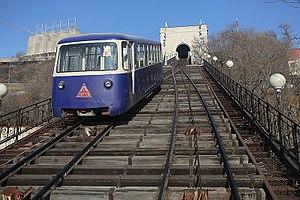
Vladivostok est une ville portuaire du Sud-Est de la Russie et la capitale administrative du kraï du Primorie et du district fédéral extrême-oriental. Située à proximité des frontières avec la Chine et la Corée du Nord, sa population s'élève à 606 653 habitants en 2016. Baignée par la mer du Japon, la cité constitue le port le plus important de la côte pacifique et de l'Extrême-Orient russe. Il abrite notamment la majeure partie des troupes de la Flotte du Pacifique. En outre, la ville est plus proche de Séoul, Tokyo ou Pékin que de la capitale Moscou, dont elle est distante de 6 434 km et séparée par sept fuseaux horaires.